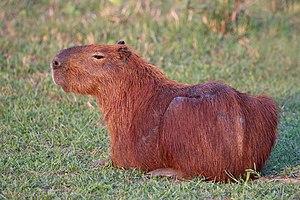
Le Crocodile de l'Orénoque est une espèce de crocodiliens de la famille des Crocodylidae. Il est considéré comme le plus grand prédateur de l'écosystème de l'Orénoque et de ses affluents, et plus généralement comme le plus grand prédateur d'Amérique latine, avec une taille pouvant aller jusqu'à 7 mètres. Il est endémique du bassin de l'Orénoque, situé en Colombie et au Venezuela, et ne fréquente que les eaux douces. Les populations les plus importantes de crocodiles de l'Orénoque se situent au niveau des ríos Cojedes et Capanaparo.